Niels Ebbesen

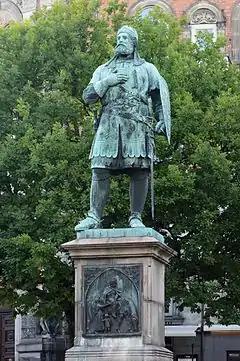
Statue of Niels Ebbesen, erected in 1882, standing in front of the old town hall in Randers, Denmark.

Niels Ebbesen (1308 – 21 November 1340) was a Danish squire and national hero, known for assassinating Gerhard III, Count of Holstein-Rendsburg in 1340. From 1332 to 1340, Count Gerhard was the lord of both Jutland and Funen. His death meant the end of Holstein rule in Denmark.